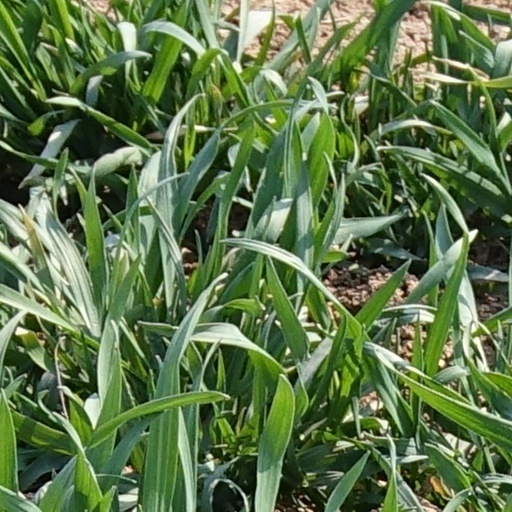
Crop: wheat